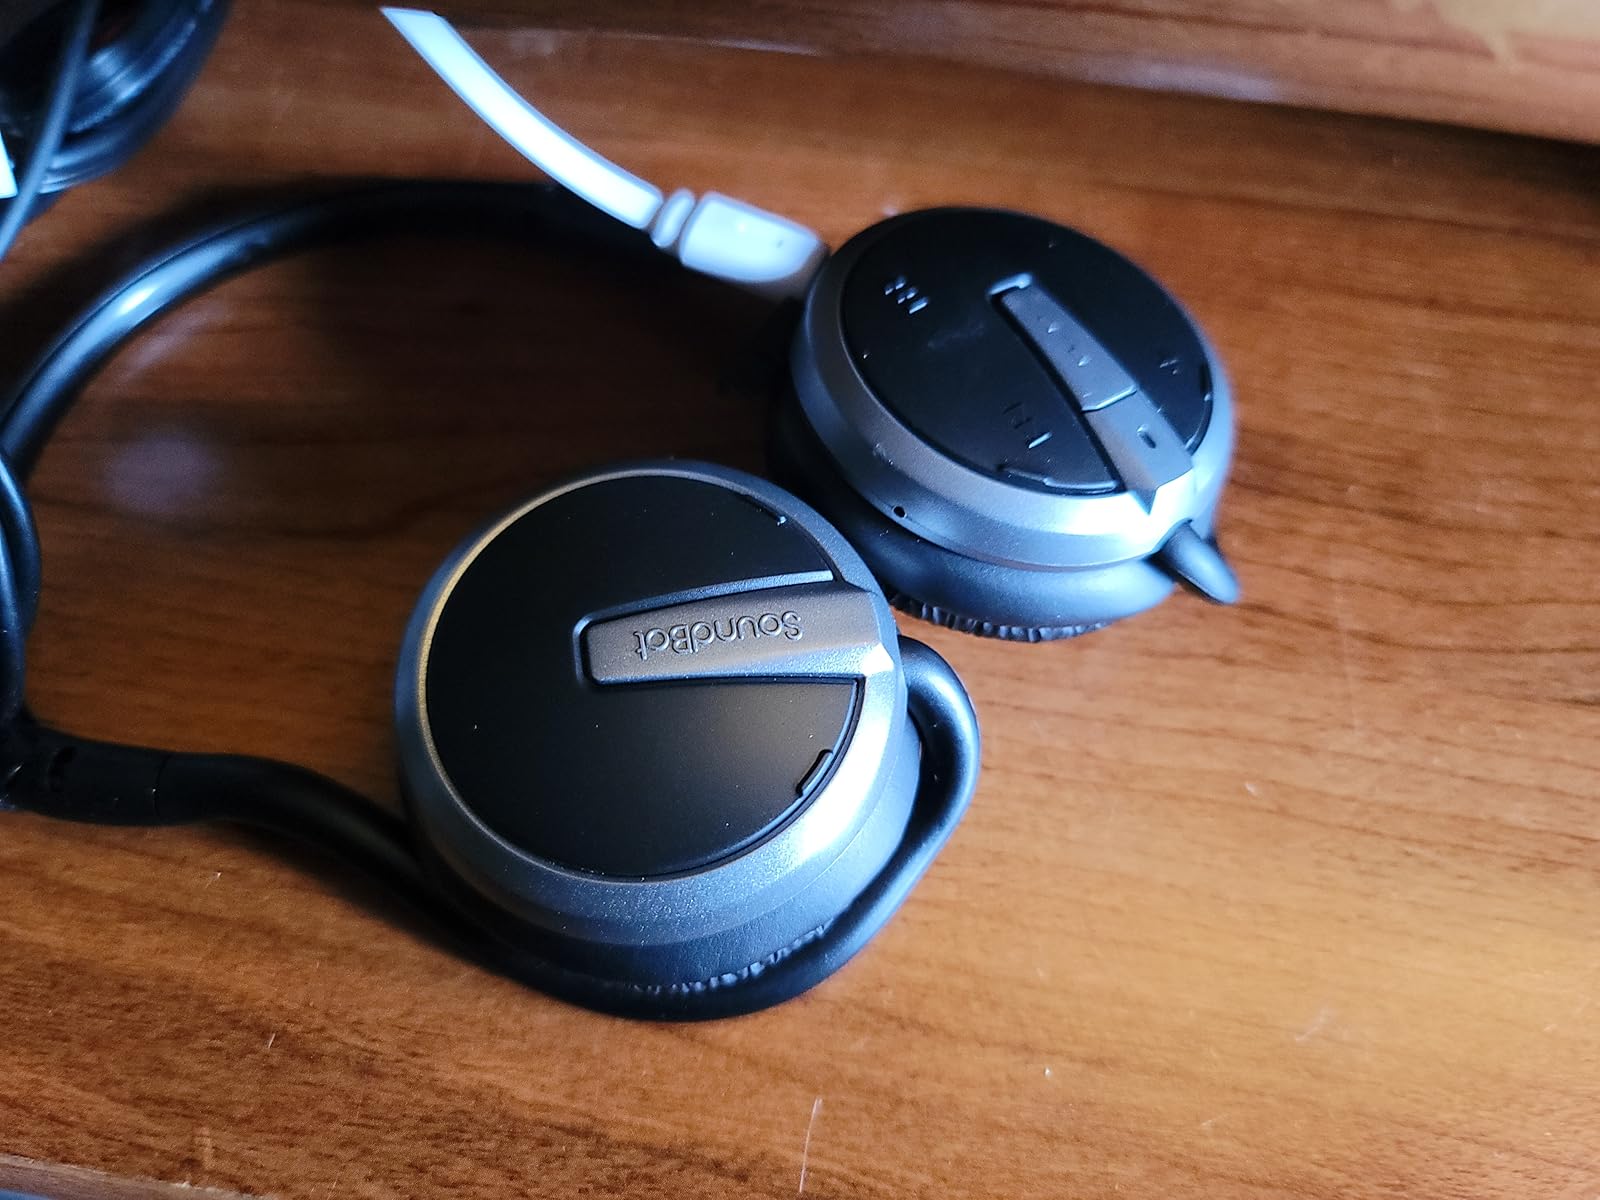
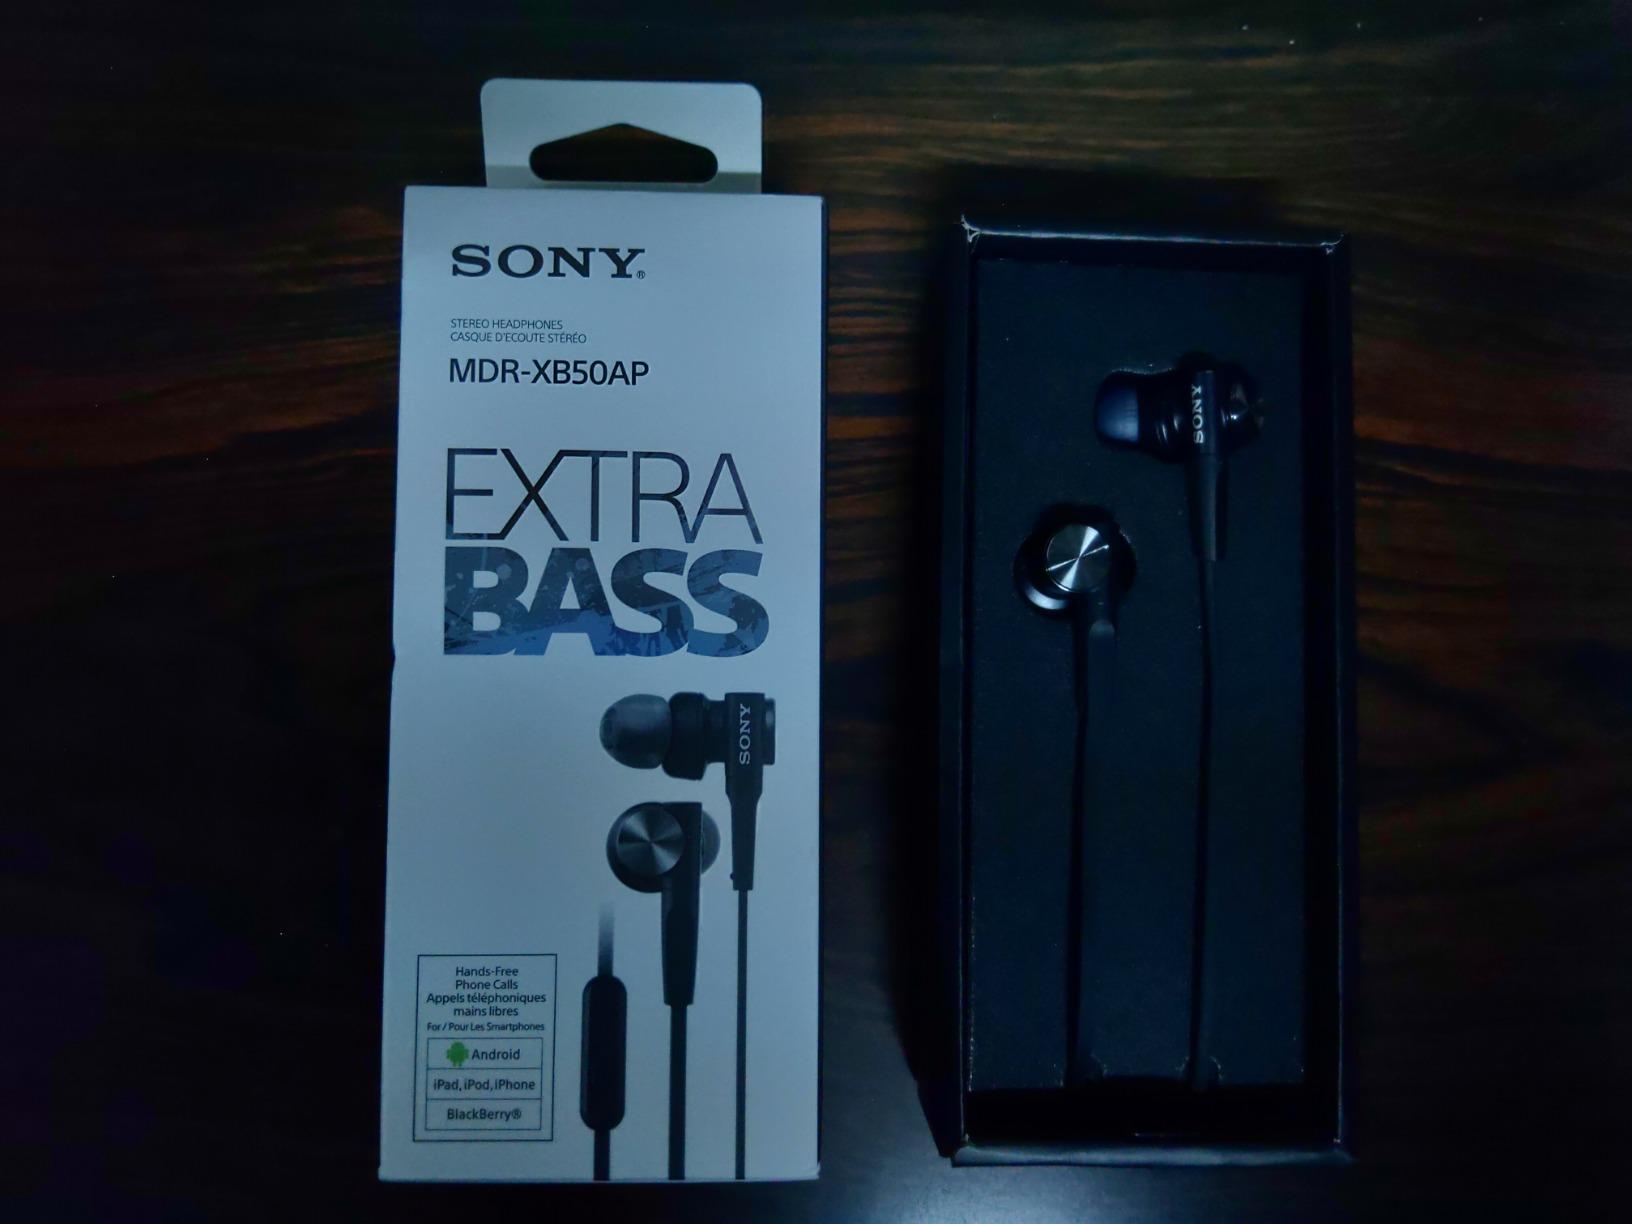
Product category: headphones
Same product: no